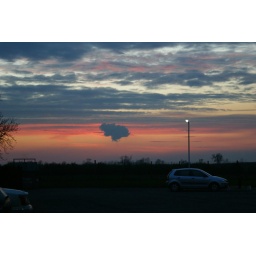
An attractive red sky with a blob of a cloud in the middle. Taken from the car park of The Appleby.